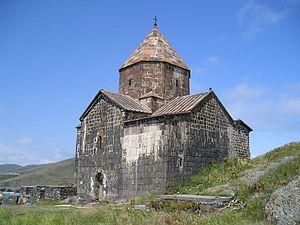
Le lac Sevan, mer / lac de Gegham en arménien classique, ou lac Gegharkuni, est le plus grand lac d'Arménie, « véritable mer intérieure de 1 400 km² dotée du reste d'un régime à certains égards marin».